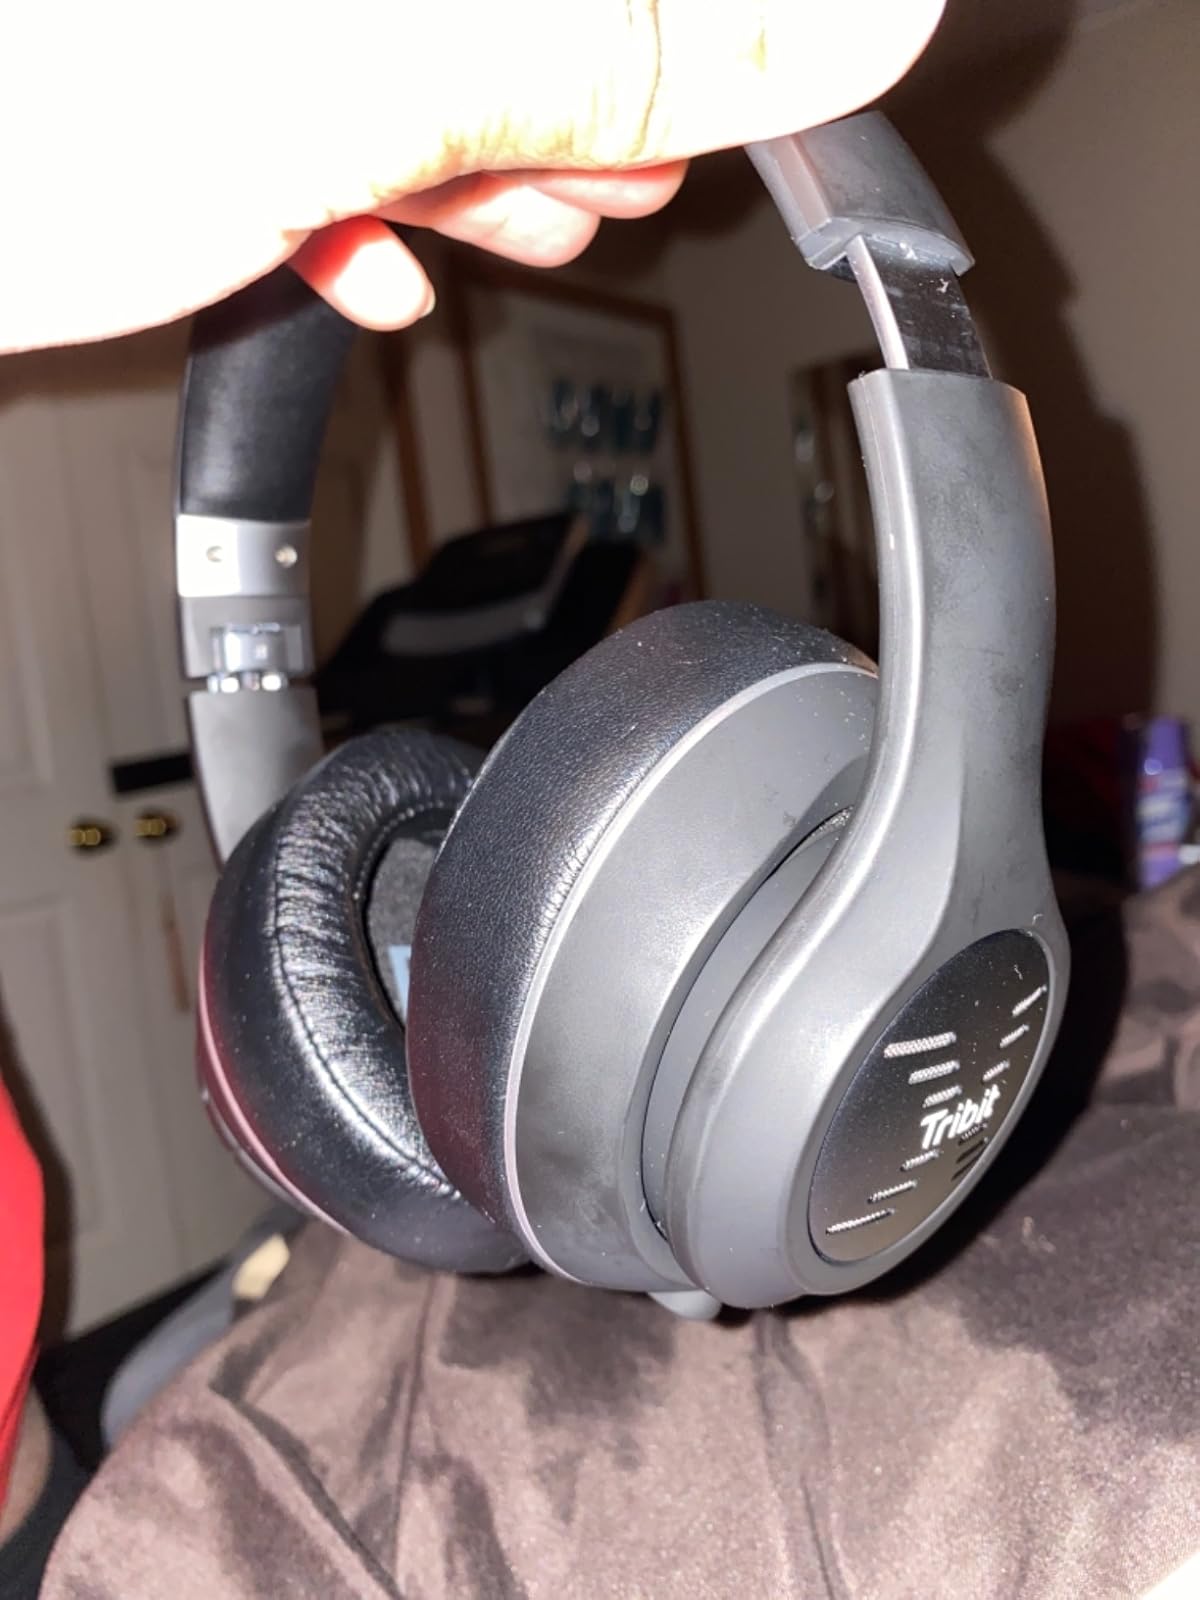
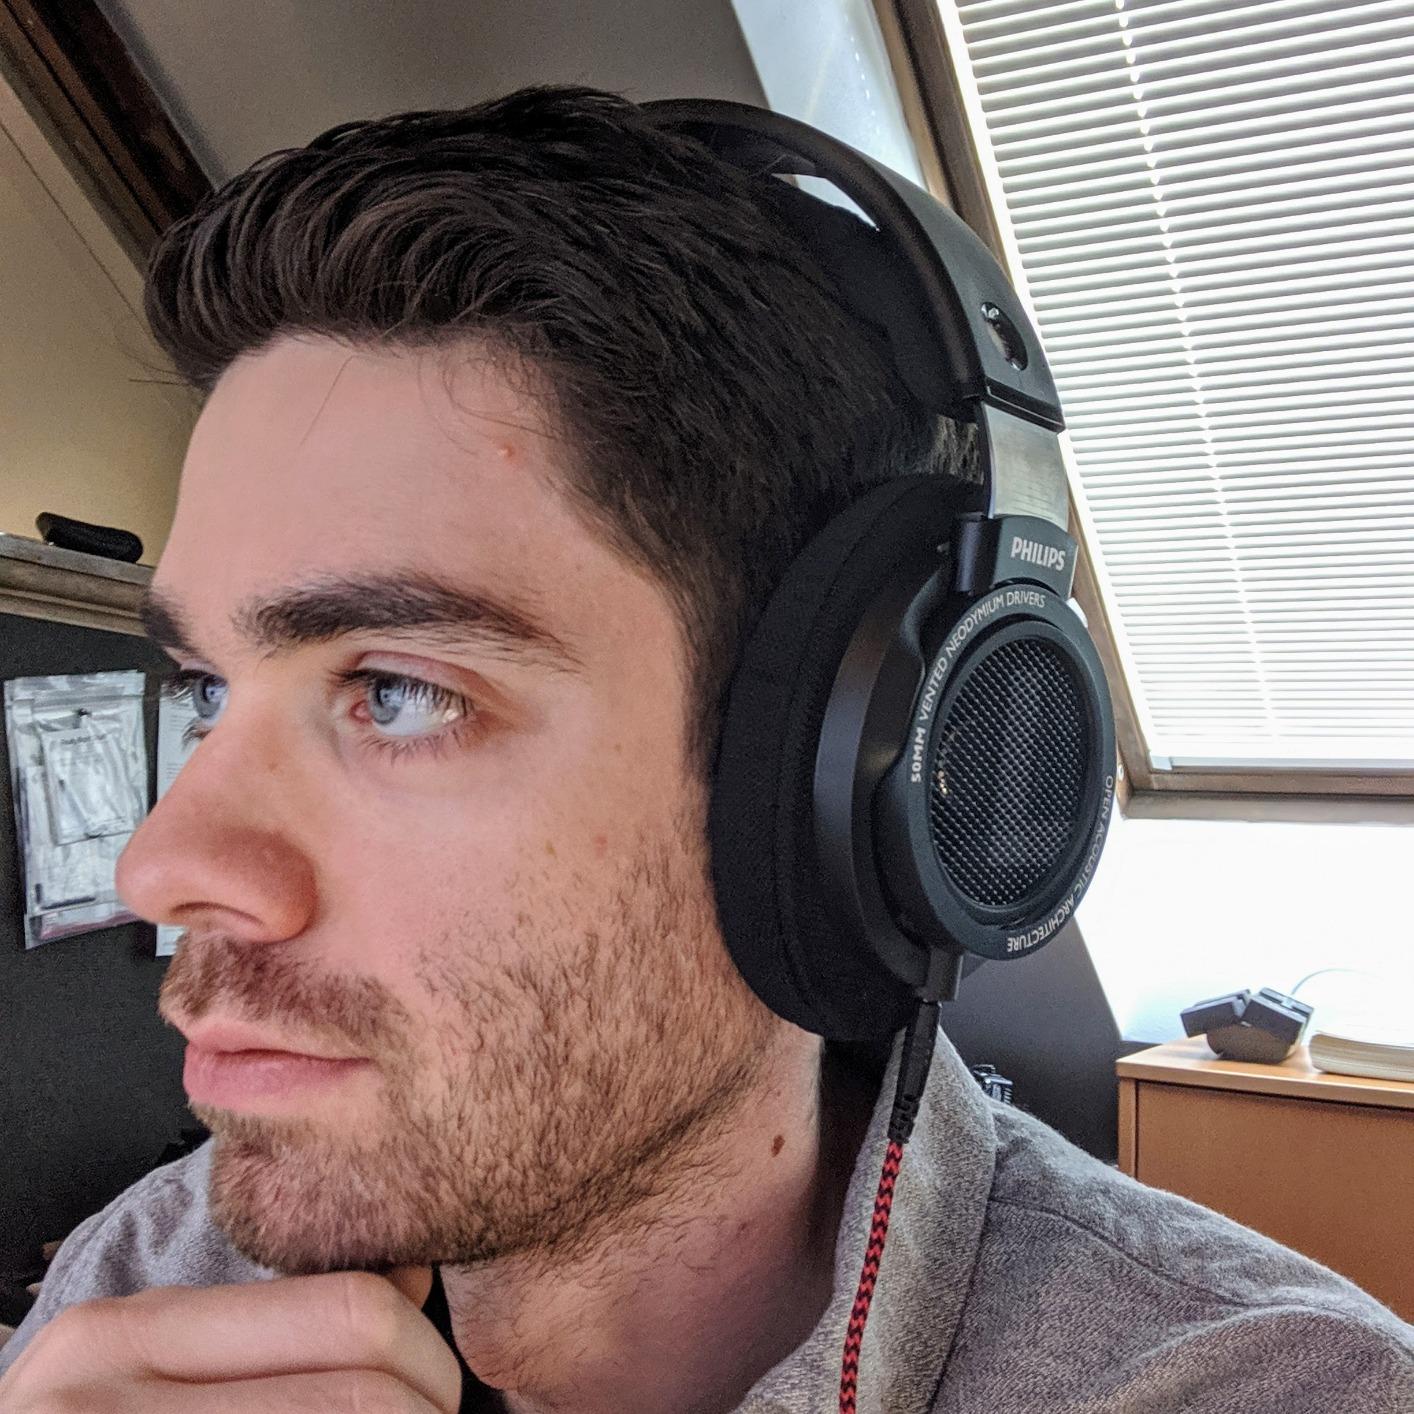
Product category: headphones
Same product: no